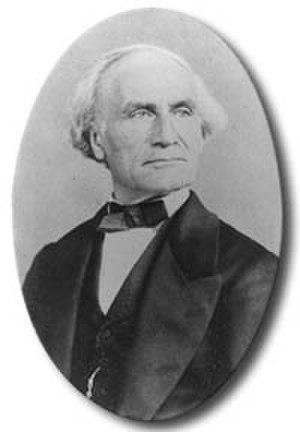
Jean-Eugène Robert-Houdin, né à Blois le 7 décembre 1805 et mort à Saint-Gervais-la-Forêt le 13 juin 1871, est le plus célèbre illusionniste français du XIXᵉ siècle et fondateur du Théâtre Robert-Houdin inauguré 11, rue de Valois à Paris en 1845 et transféré 8, boulevard des Italiens en 1854.